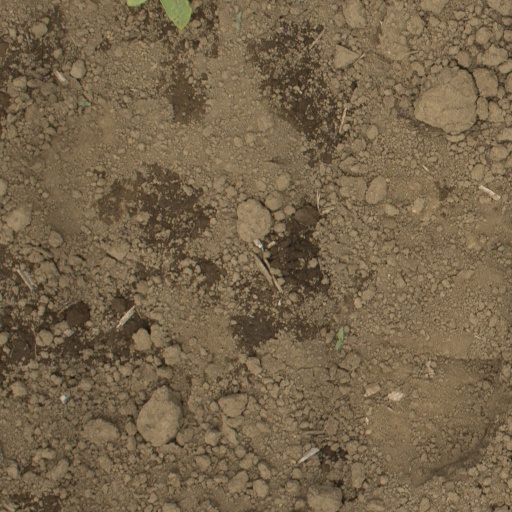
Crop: Jerusalem artichoke